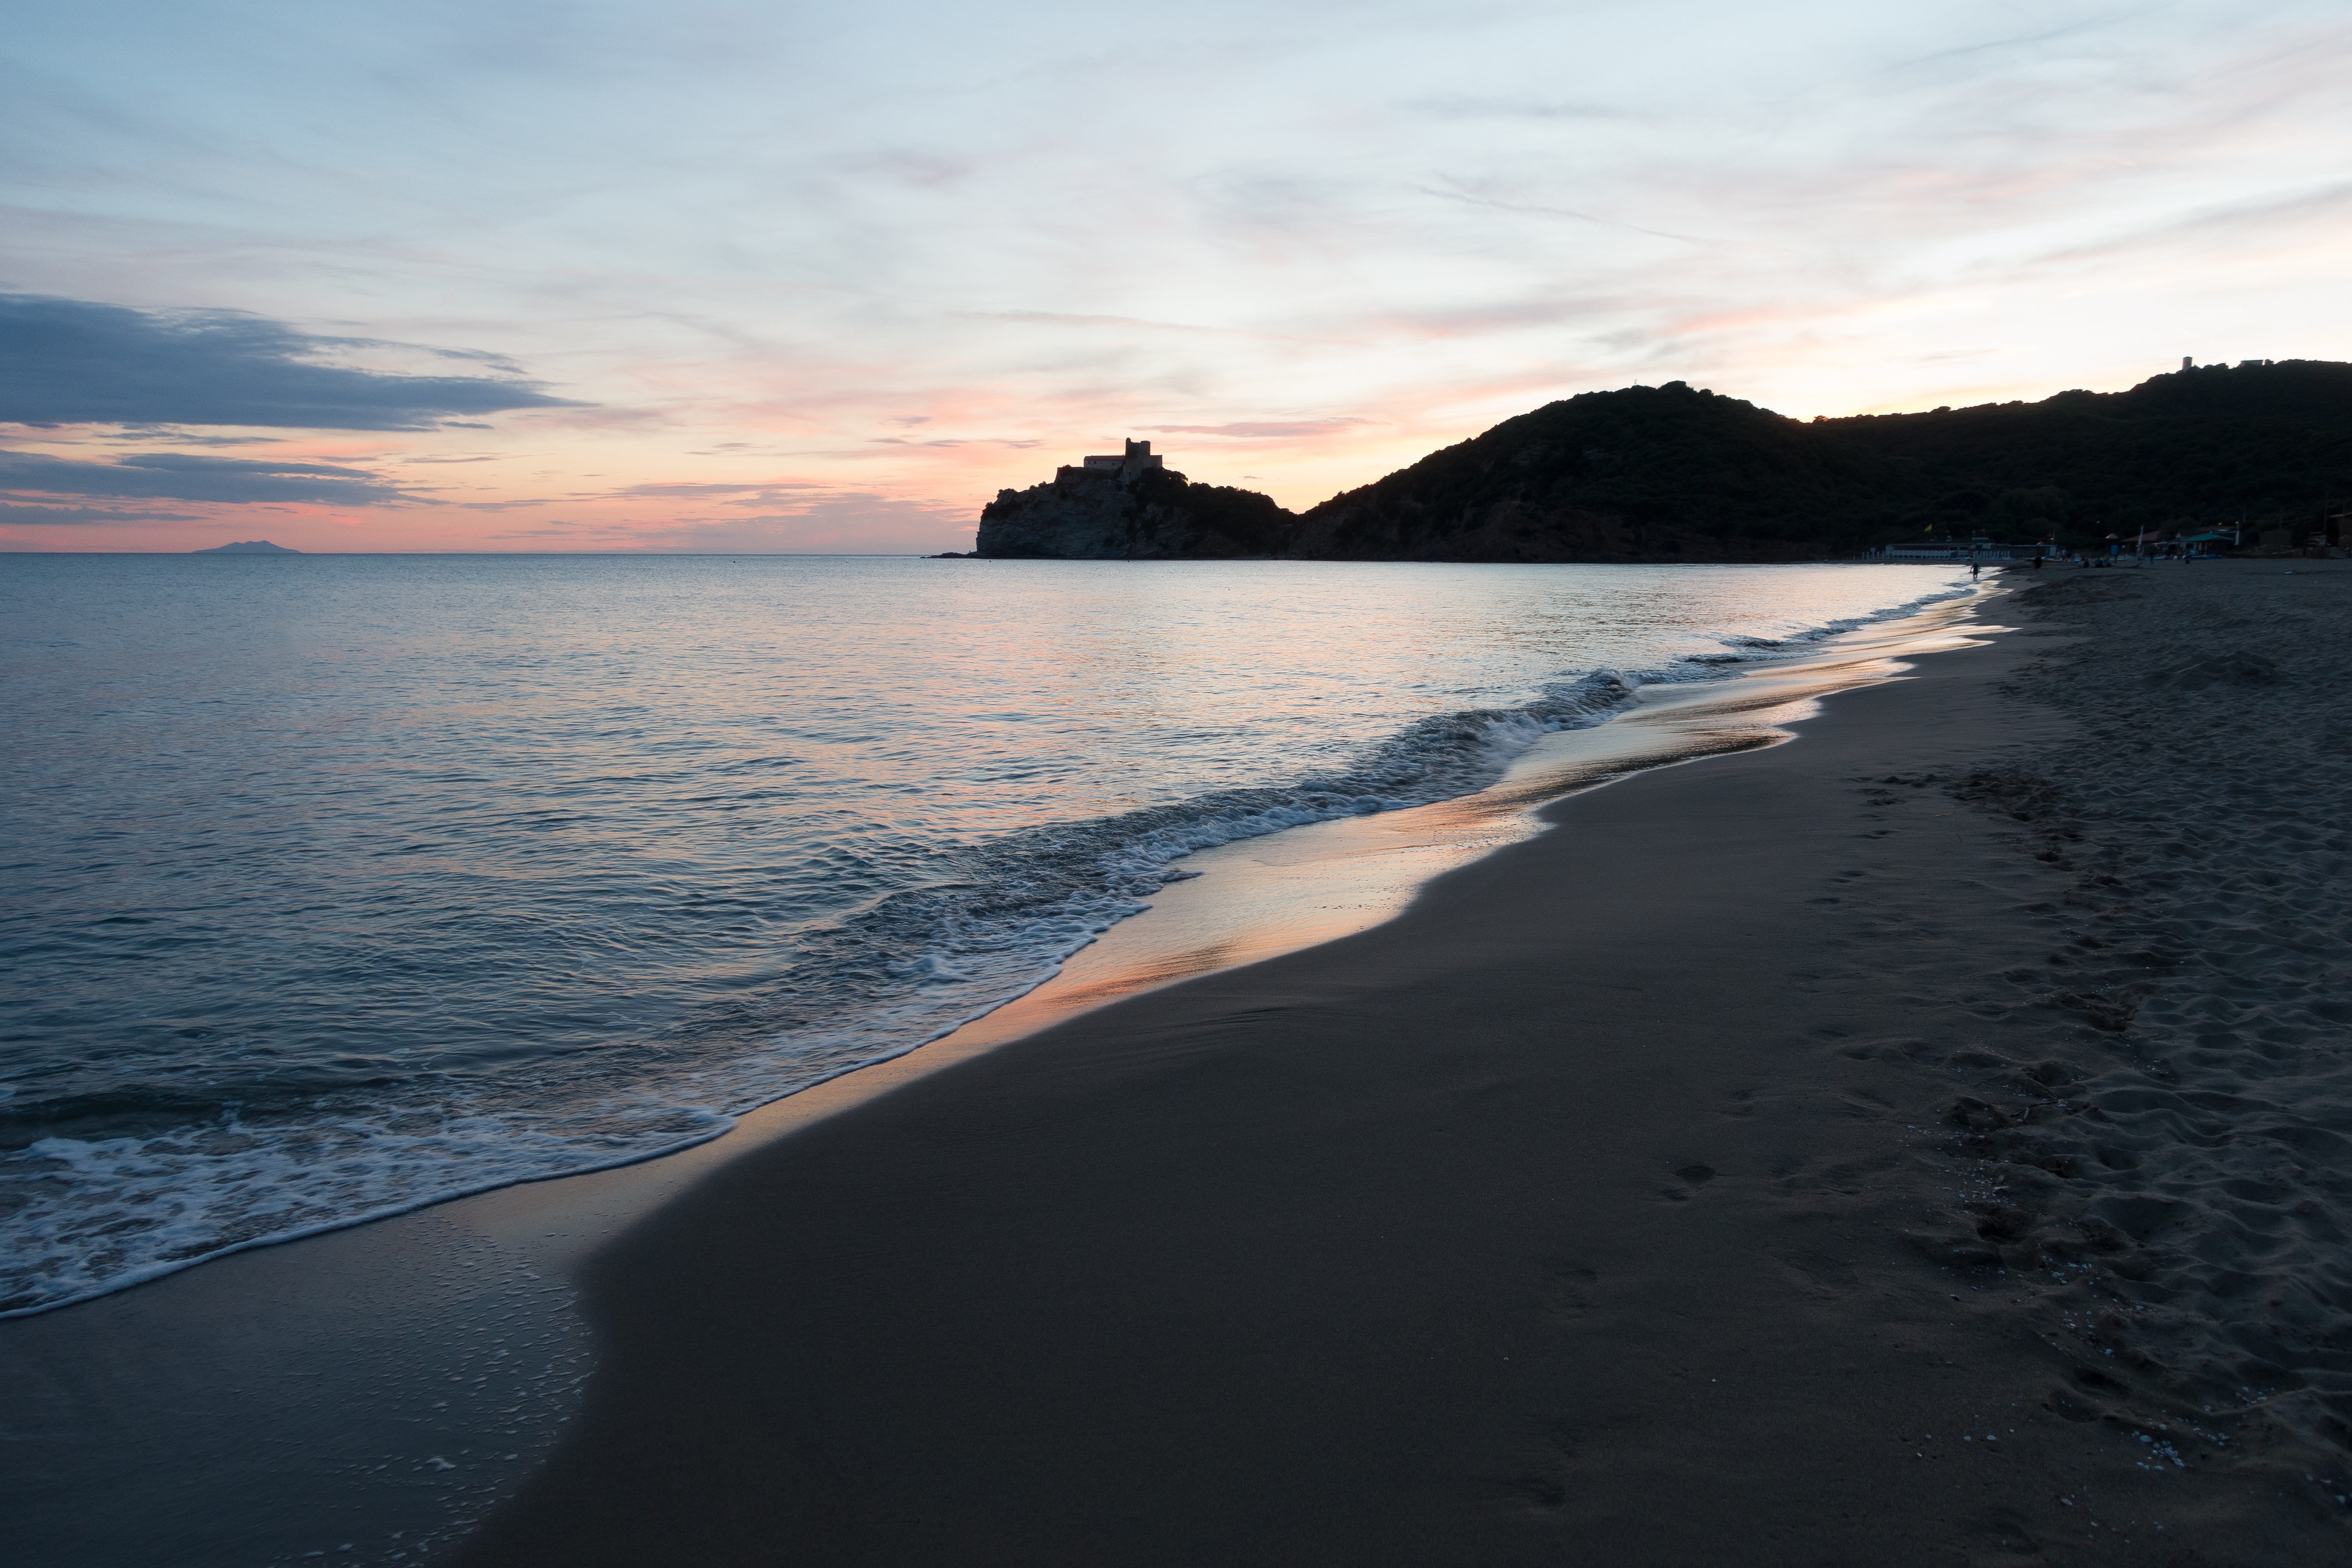
beach, sea, coast, water, sand, ocean, horizon, cloud, sunrise, sunset, sunlight, morning, shore, wave, lake, dawn, dusk, idyllic, evening, reflection, holiday, bay, romantic, italy, rest, body of water, clouds, loch, cape, atmospheric, recovery, sand beach, maremma, wind wave